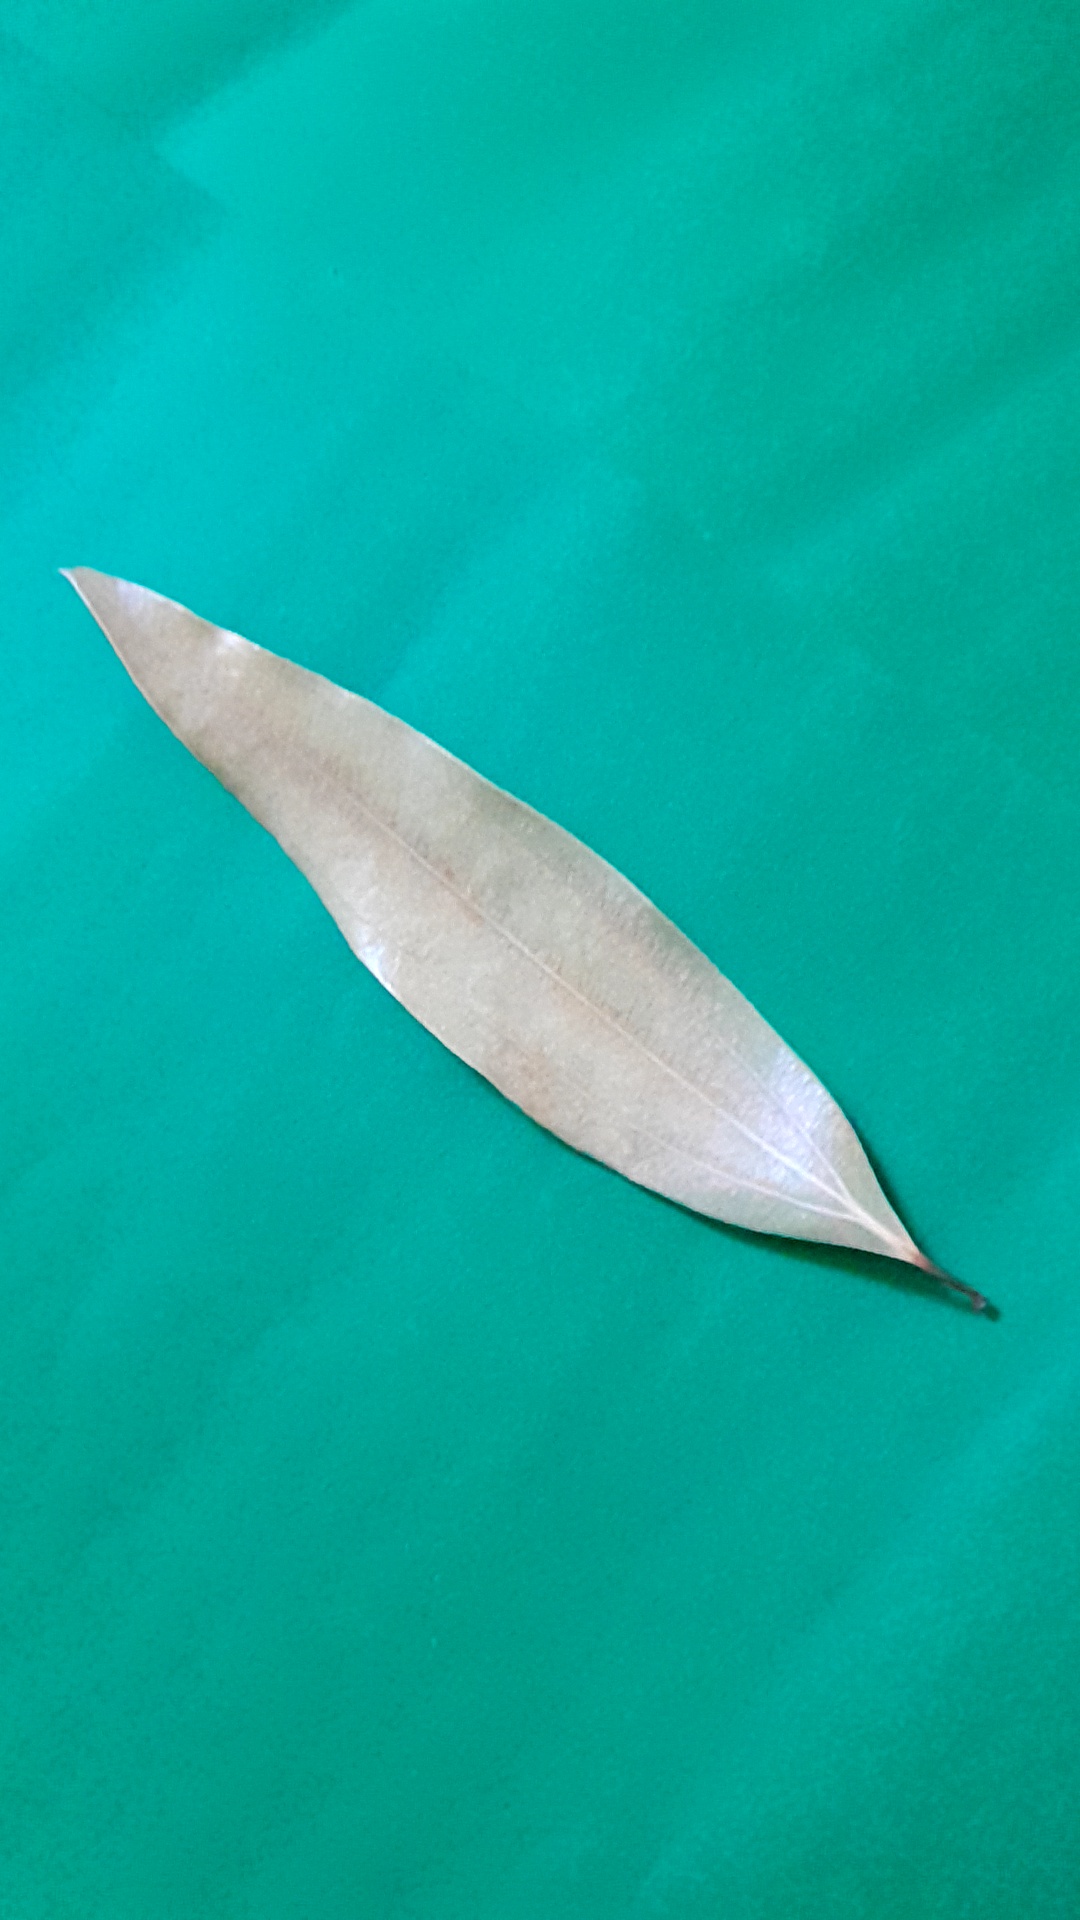
Label: Dry Leaf